Violent Shit

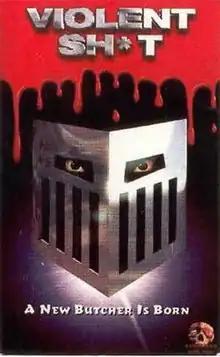
VHS released by Burning Moon Home Video

Violent Shit is a 1989 West German horror film written and directed by Andreas Schnaas. It is widely regarded as one of the landmark underground splatter films in German DIY horror, notable for its ultraviolent gore effects and shocking content.